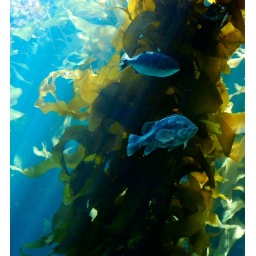
Kelp forest with fish drifting in the surge